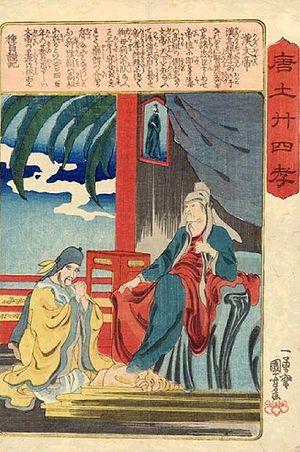
Format chūban, orientation tate-e (portrait)